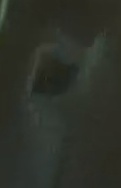
Face region: eyes (orbital_tightening_and_eye_area)
Pain indicator: not_present